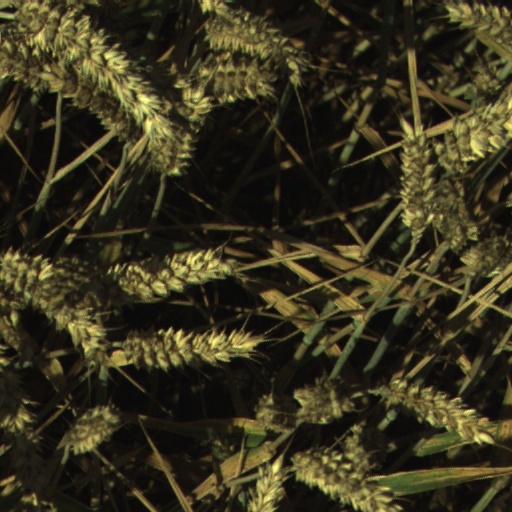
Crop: wheat